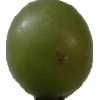
Label: grape